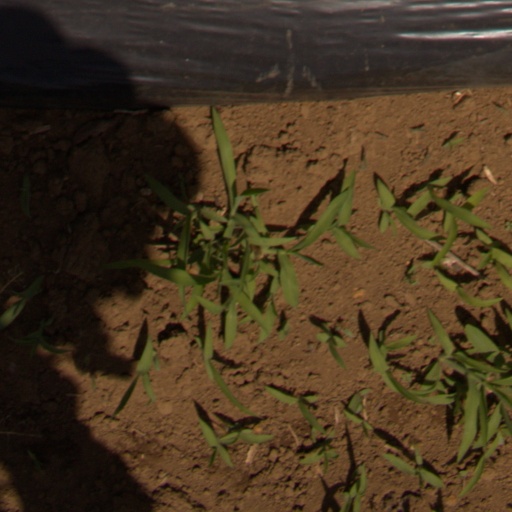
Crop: Jerusalem artichoke